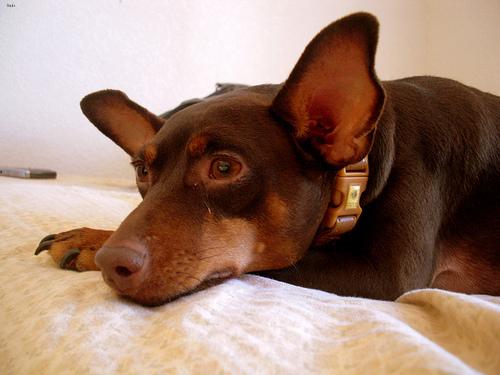
Breed: miniature pinscher